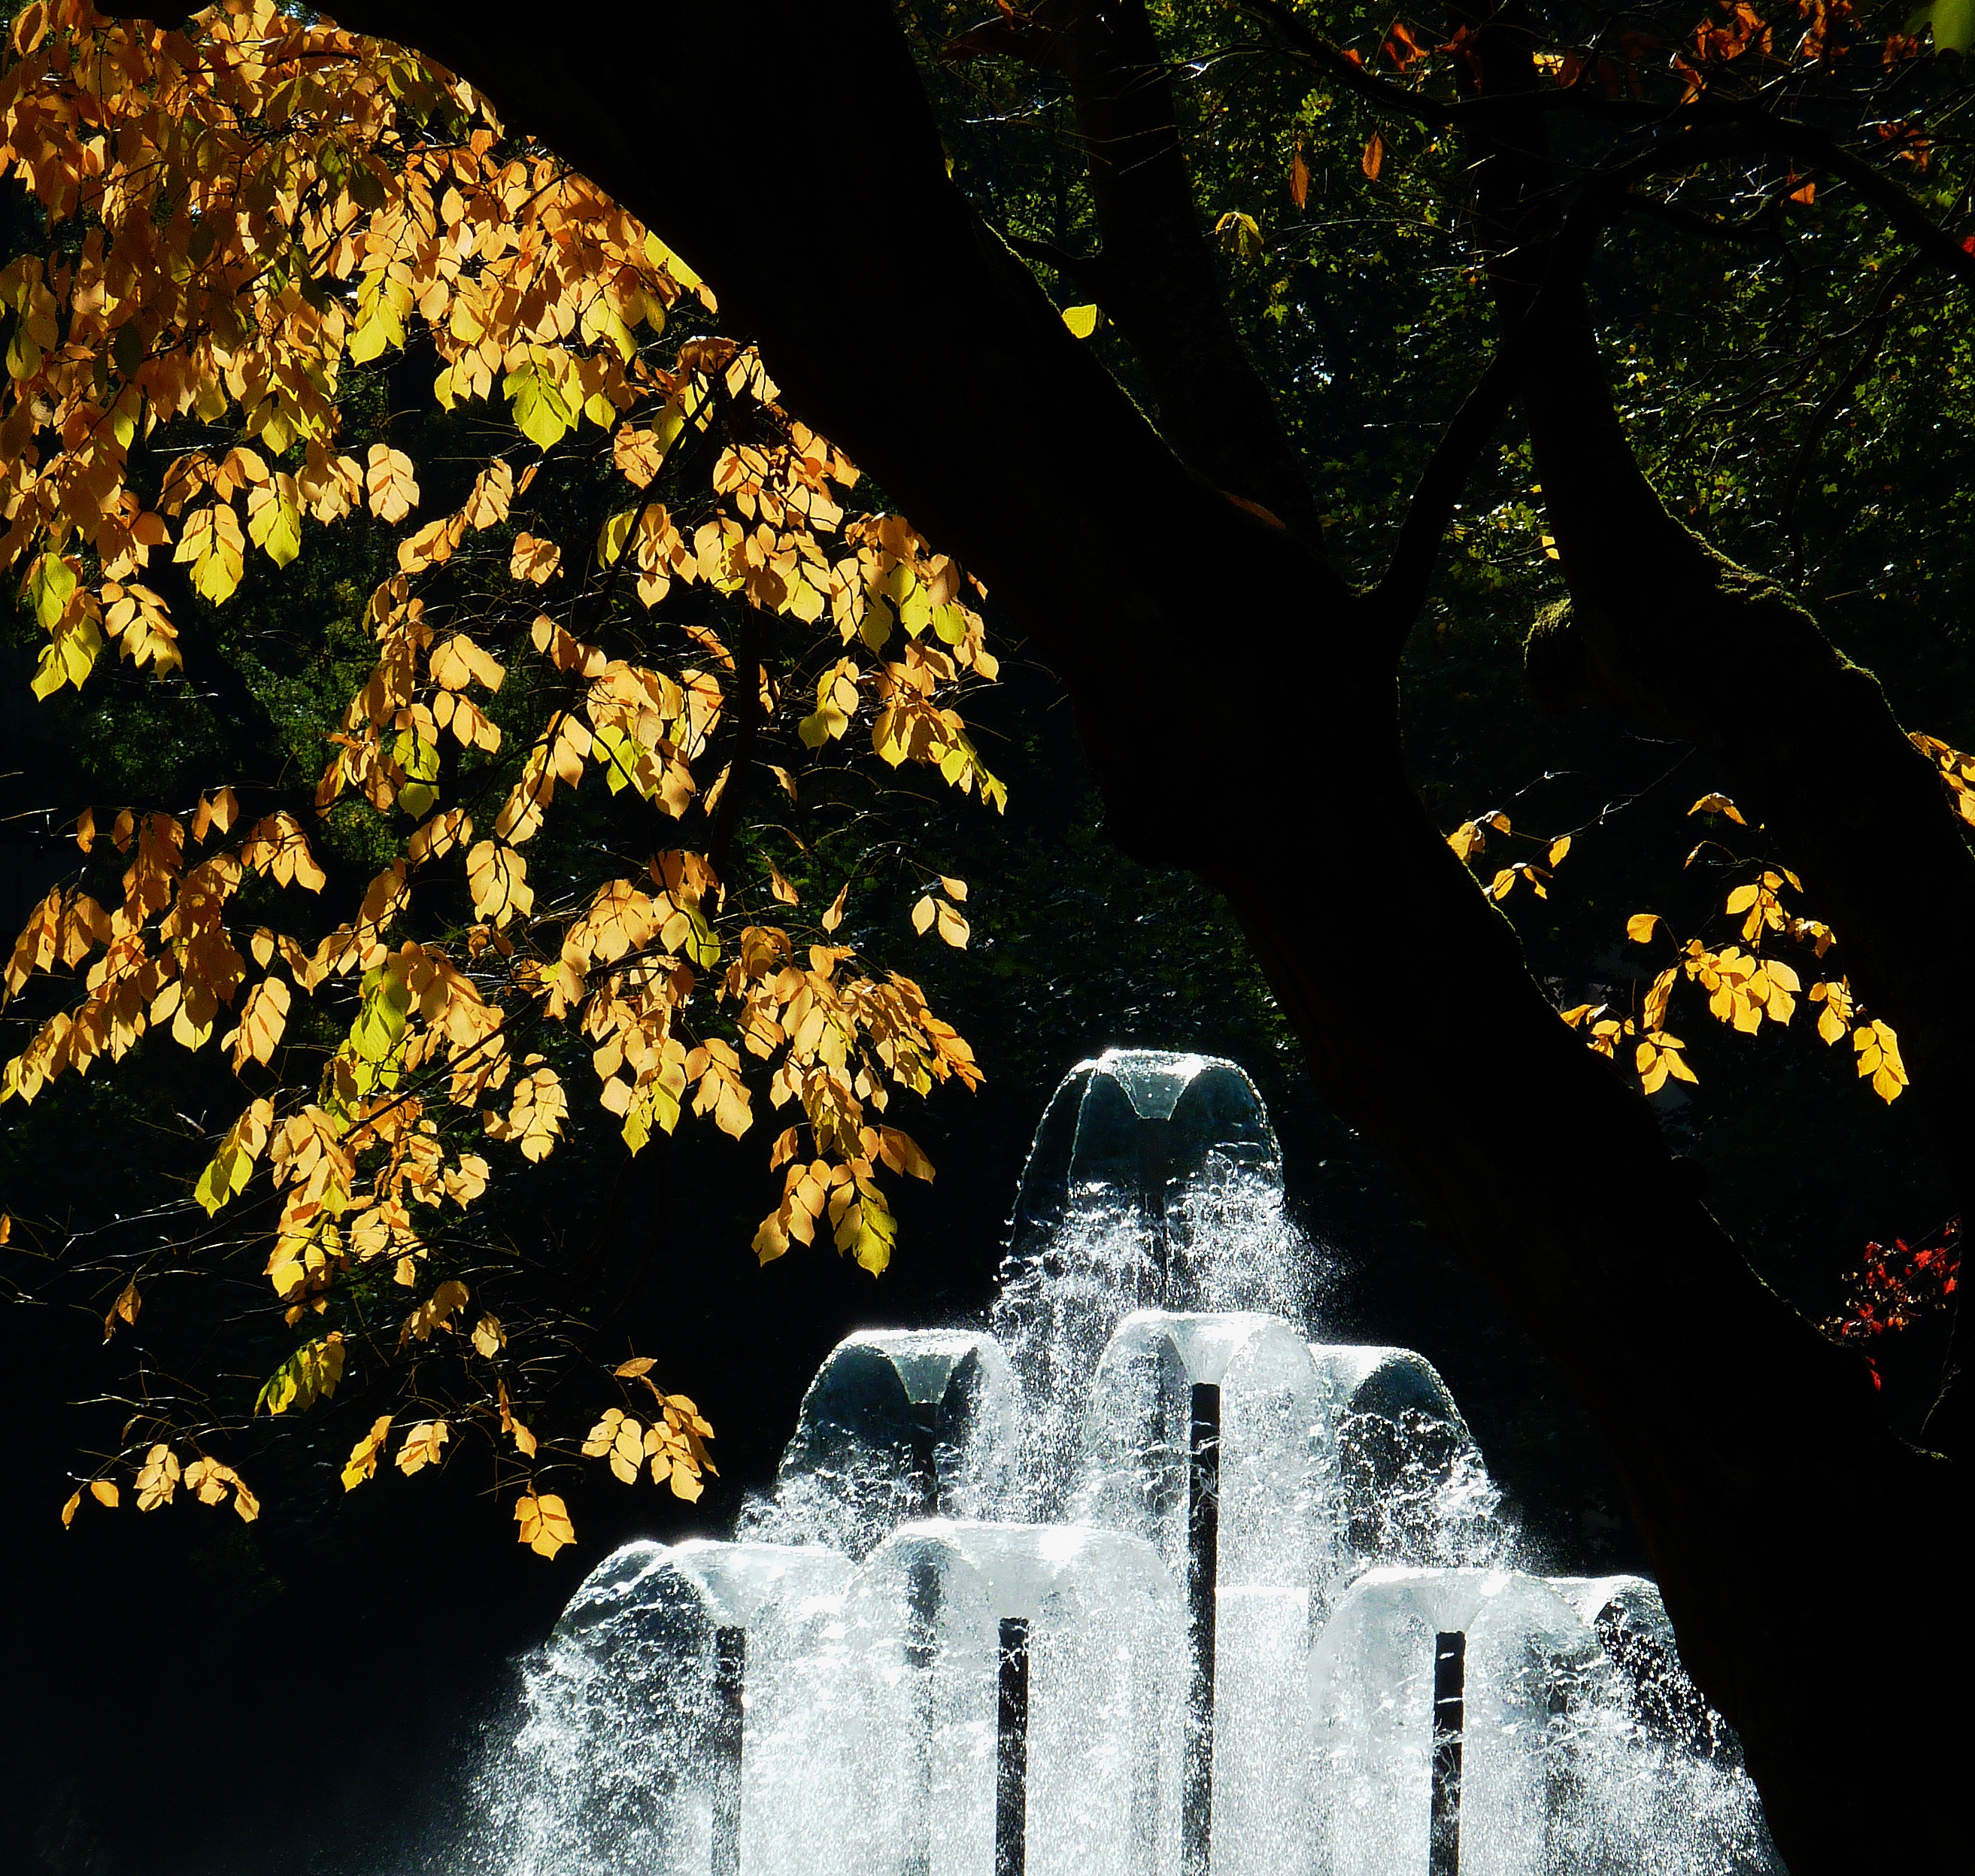
tree, water, nature, forest, branch, light, plant, night, sunlight, leaf, flower, green, reflection, red, autumn, darkness, blue, colorful, season, leaves, fountain, water feature, woody plant